Nico Claesen

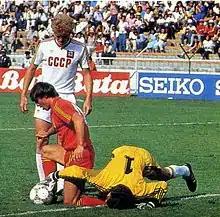
Oleh Kuznetsov, Claesen and goalkeeper Rinat Dasayev, during USSR-Belgium (FIFA 1986 World Cup)

Claesen earned 36 caps and scored 12 goals from 1983 to 1990 for the Belgium national team, and was in the squad for three major tournaments: UEFA Euro 1984, the 1986 FIFA World Cup, where he scored three goals as Belgium finished in fourth, and the 1990 FIFA World Cup.